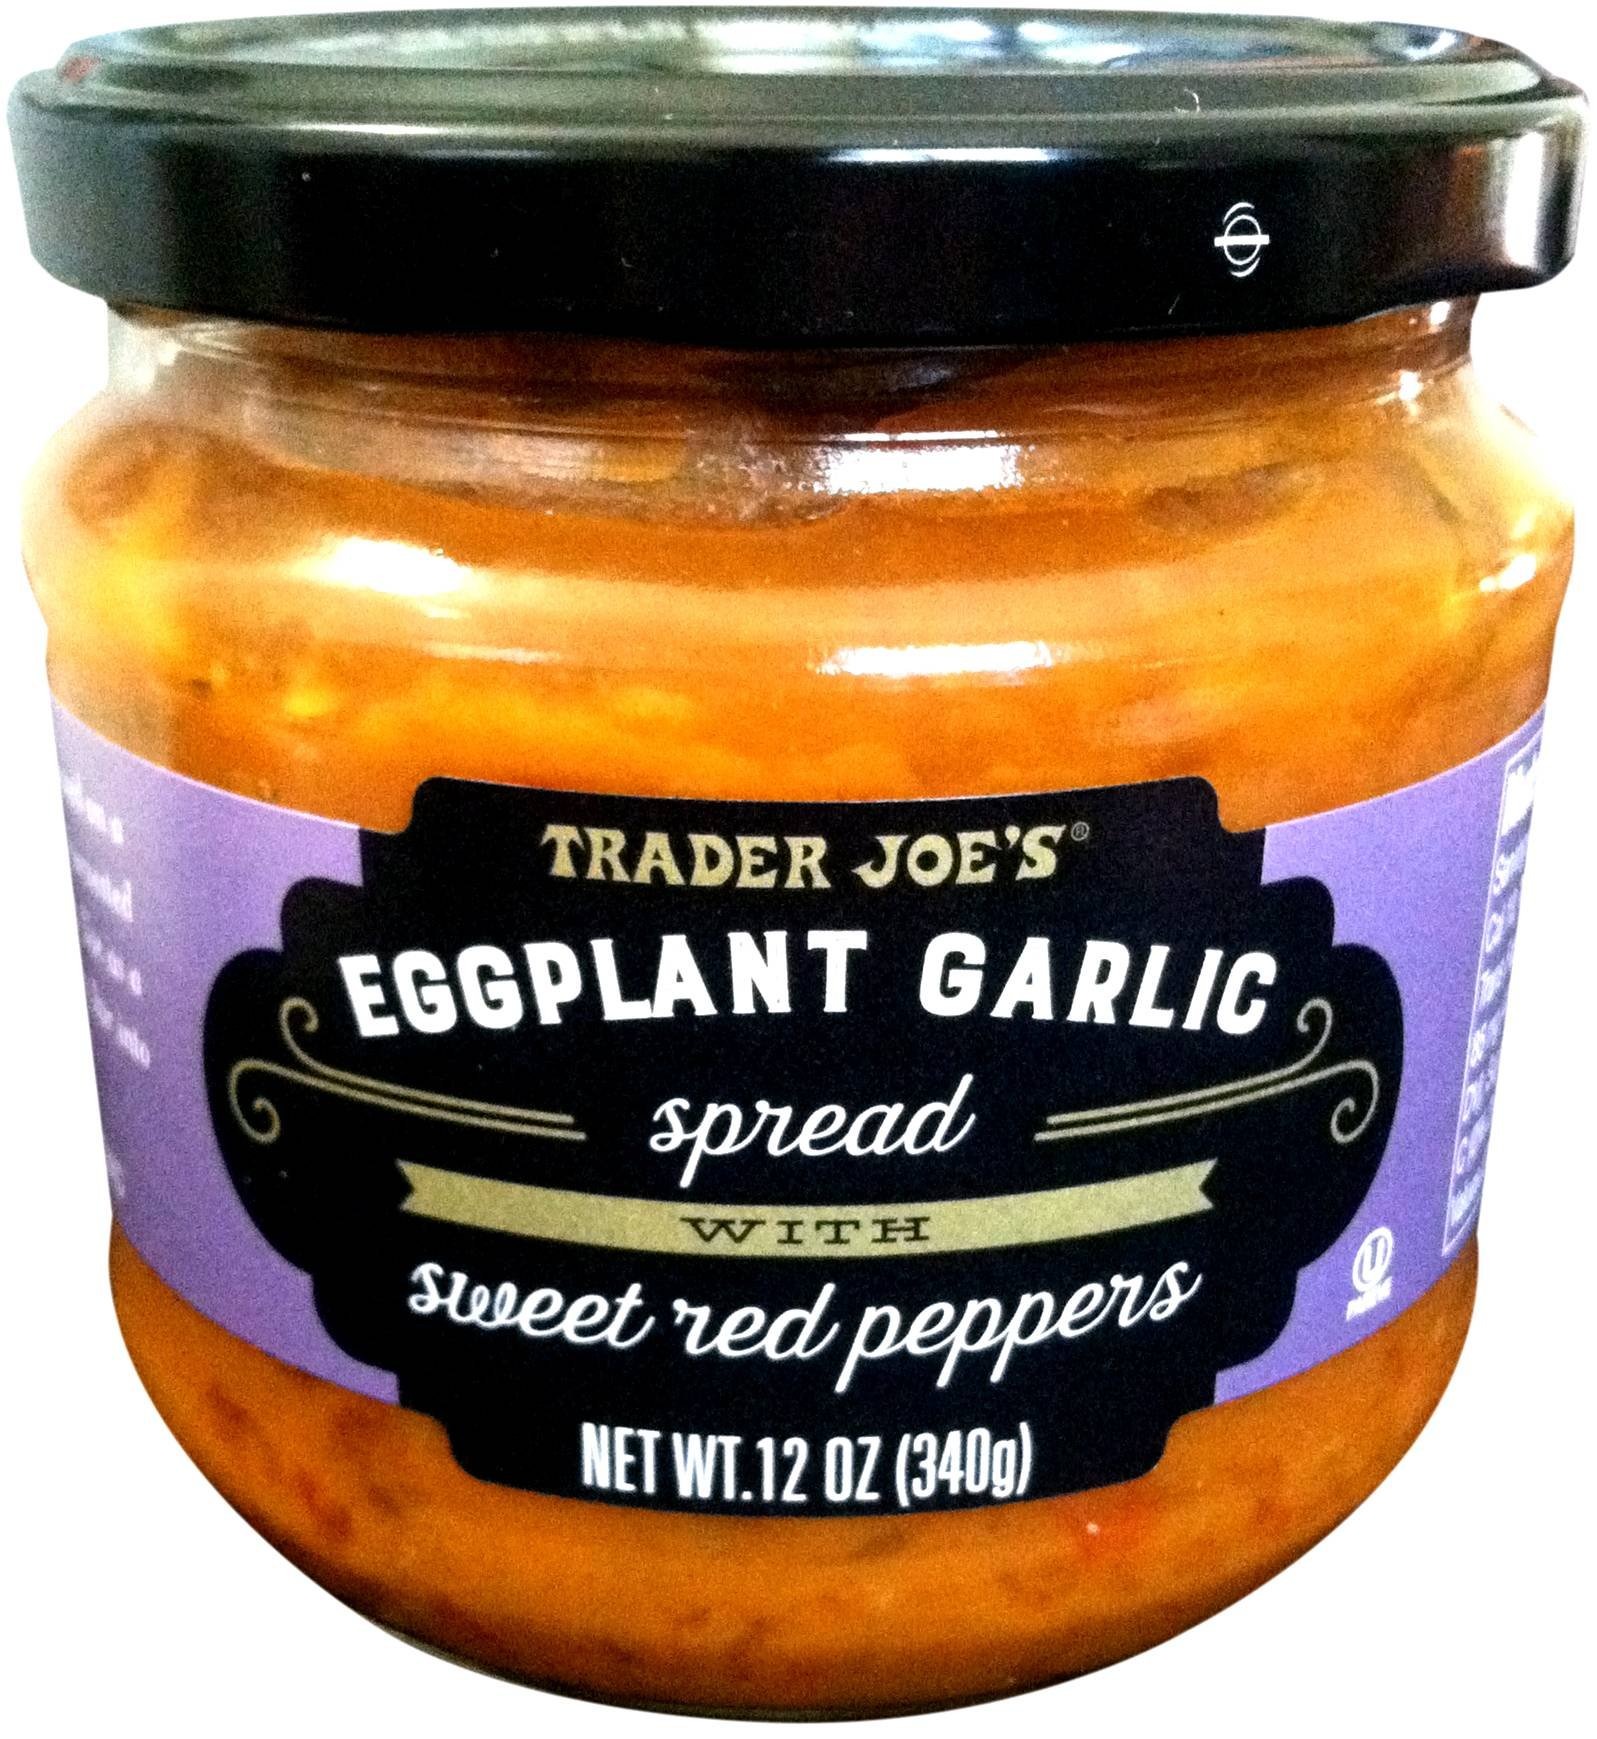
Item Name: Trader Joe’s Eggplant Garlic Spread with Sweet Red Peppers
Value: 24.0
Unit: Ounce

Price: 14.13